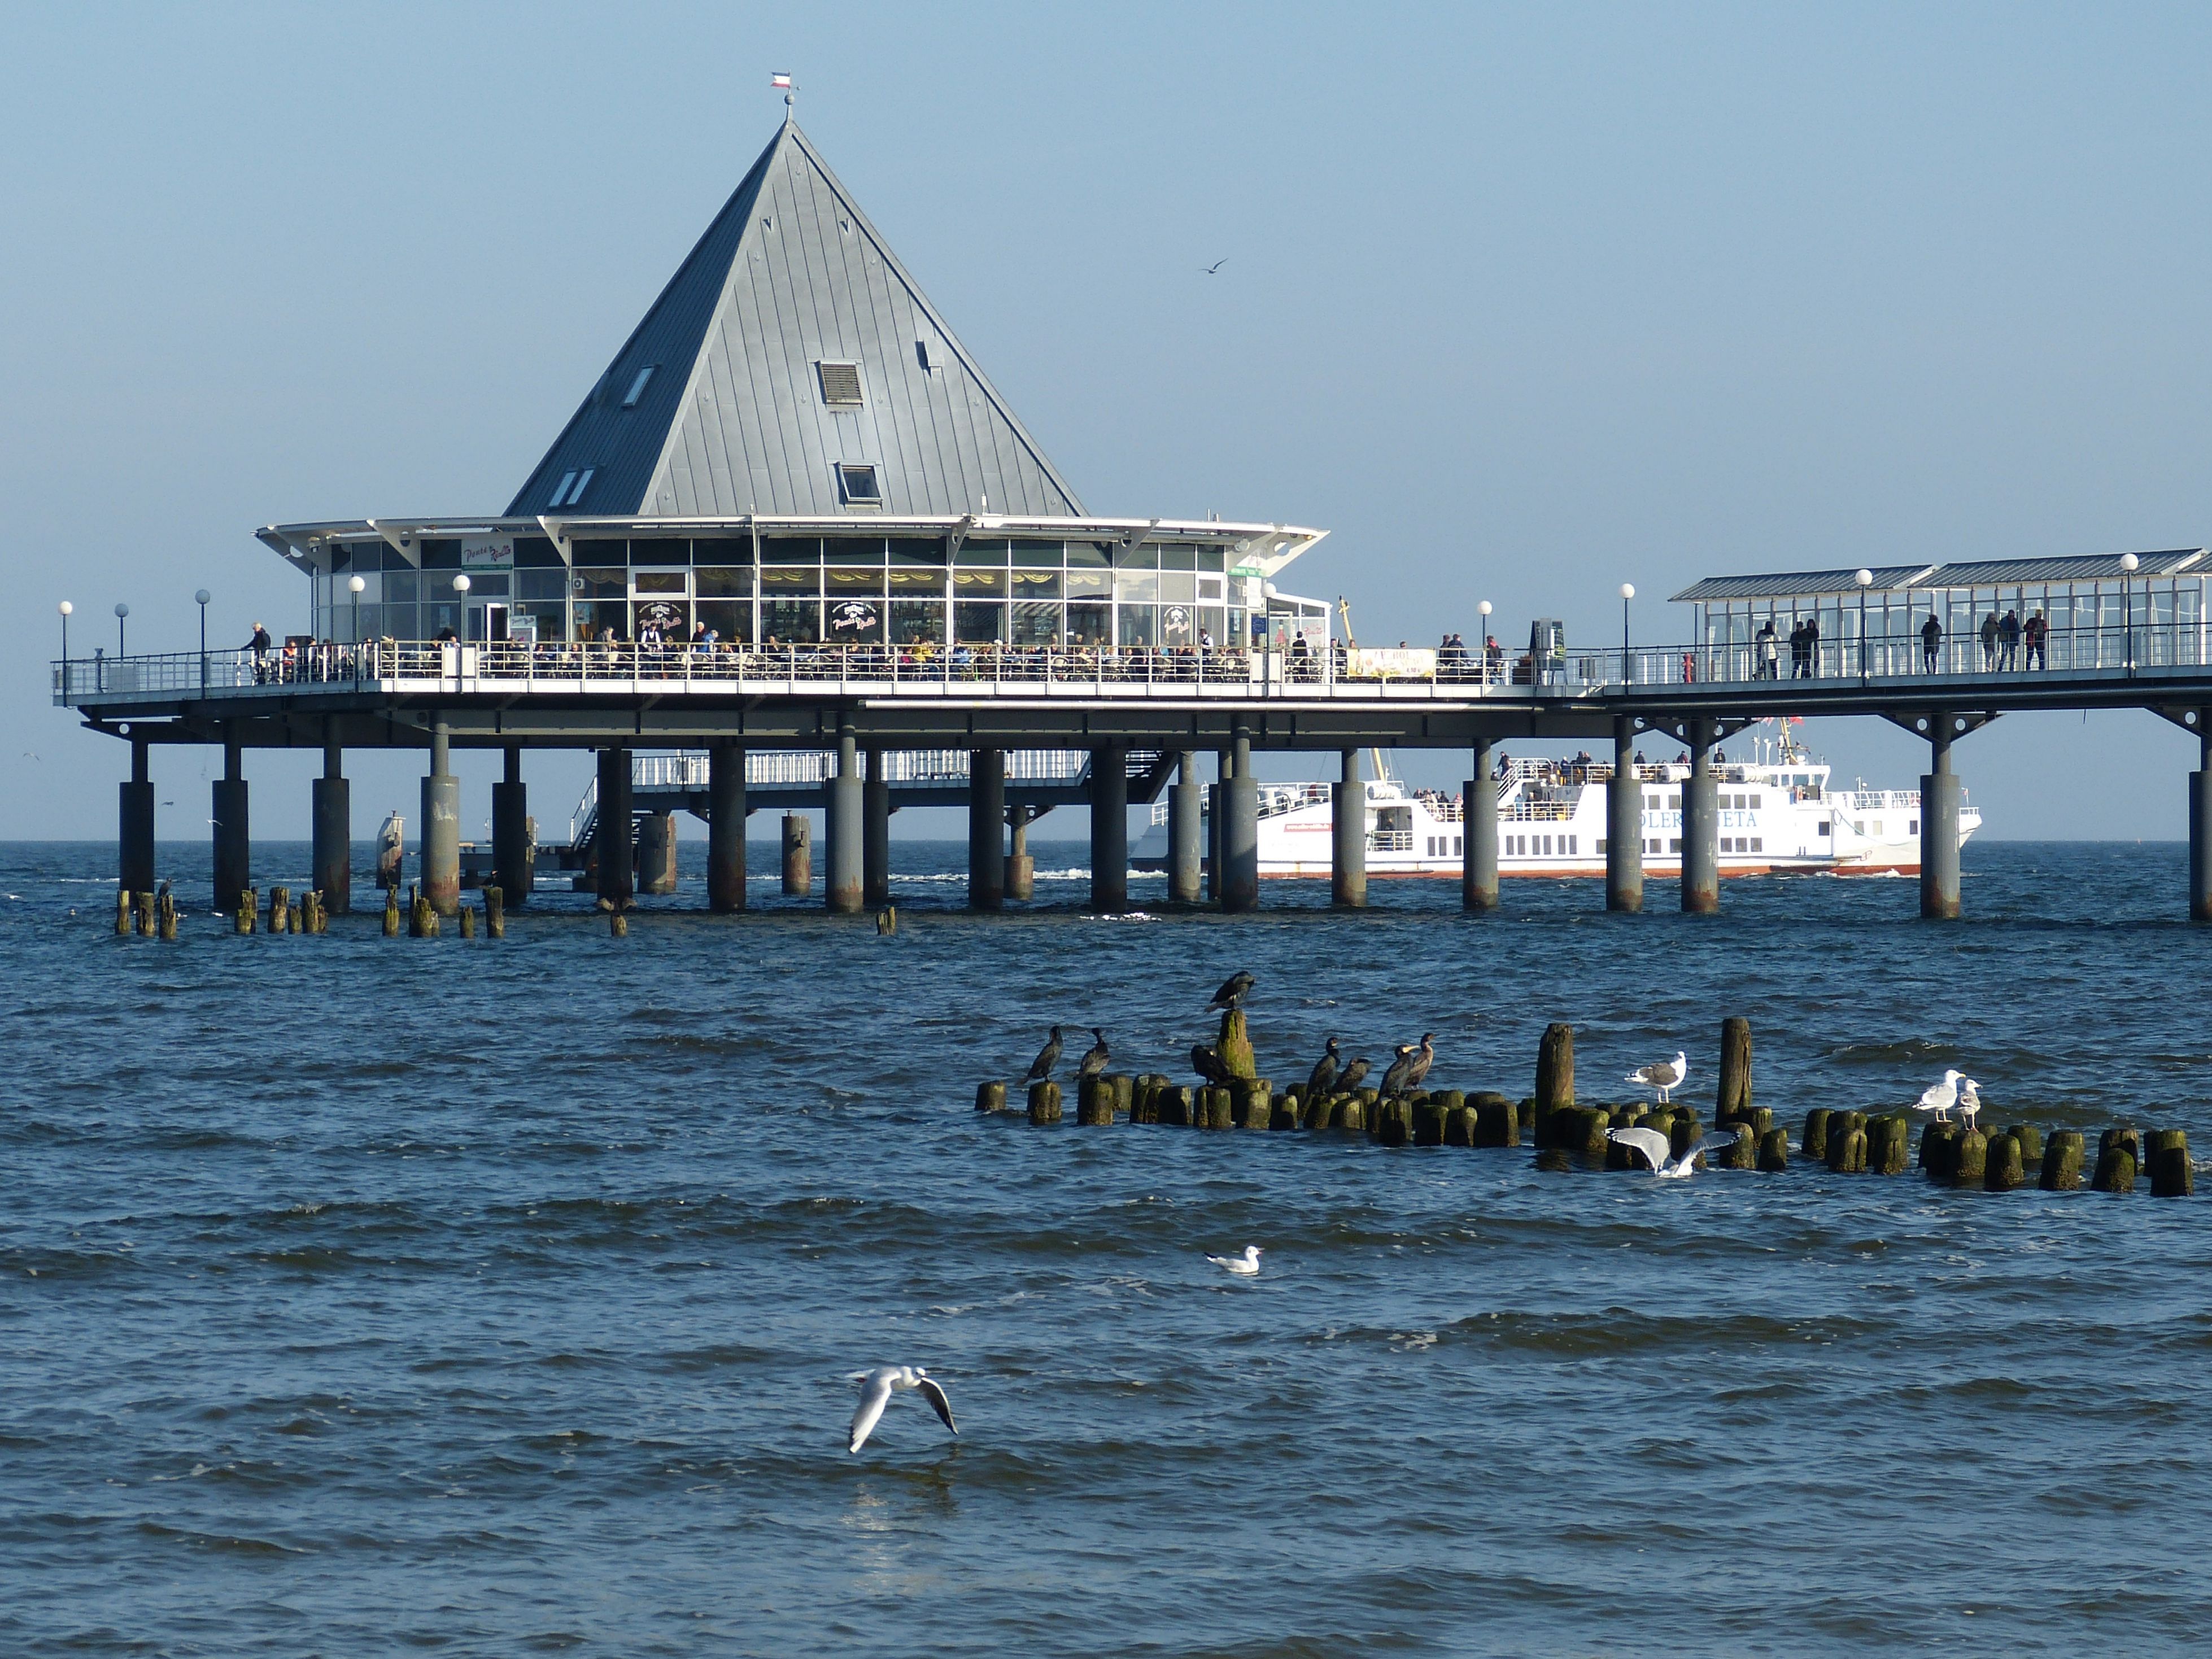
beach, sea, coast, dock, bridge, restaurant, pier, river, ship, seagull, bay, island, tourism, boating, cormorant, usedom, heringsdorf, baltic sea, northern germany, sea bridge, island of usedom, western pomerania, emperor's bath